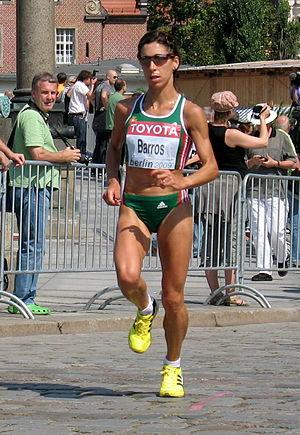
Elsa Marisa Branco Barros Rodrigues est une athlète portugaise, spécialiste du marathon.